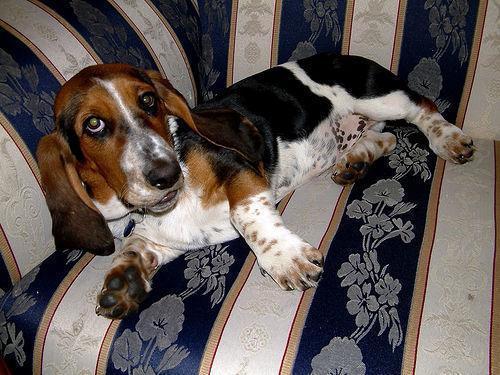
basset